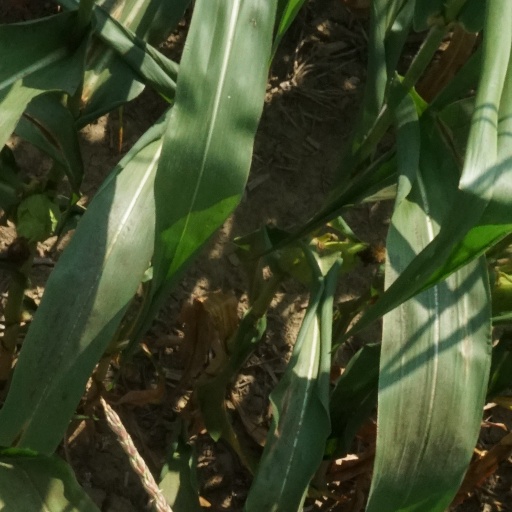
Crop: maize; corn